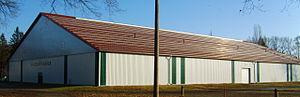
Elsterwerda est une ville du Brandebourg, en Allemagne, située dans l'arrondissement d'Elbe-Elster. Elle comptait environ 7 850 habitants en 2019. Elle s'étend sur une surface de 41 km². Elle se situe au Sud du parc naturel du Niederlausitzer Heidelandschaft, sa frontière Ouest est commune avec le Schraden, région basse de la vallée de l'Elster Noire.